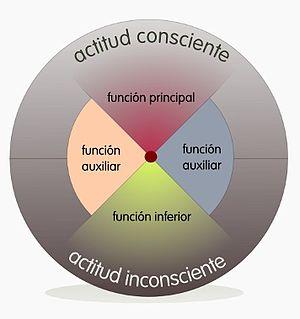
Types psychologiques schéma, description des principales caractéristiques sentiment / intuition / pensée / sentiment et l'attitude extravertie / introvertie.